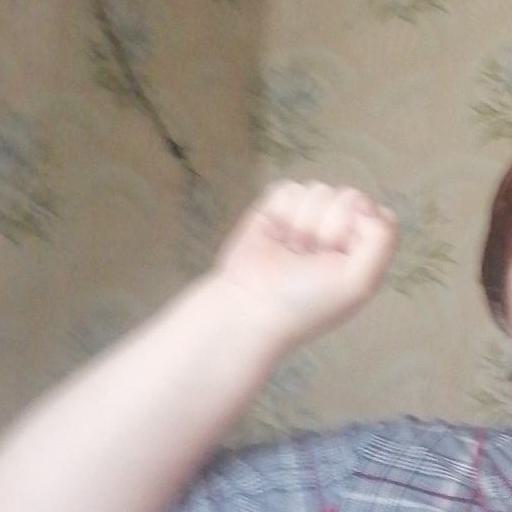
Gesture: fist